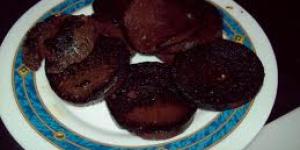
mandanga o guiso de morcilla lustre